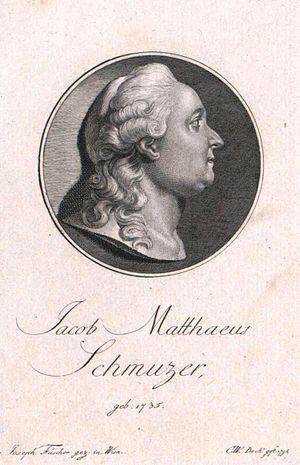
Jakob Matthias Schmutzer est un peintre et graveur sur cuivre autrichien, né à Vienne le 6 avril 1733, et mort dans la même ville le 2 décembre 1811.